History of the Mamluk Sultanate

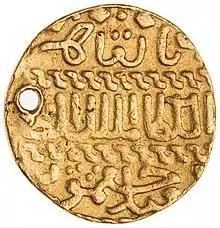
Gold dinar of Mamluk sultan Sayf ad-Din Jaqmaq minted in Cairo between 1438 and 1440

Baybars II ruled for roughly one year before al-Nasir Muhammad became sultan again in 1310, this time ruling for over three decades in a period often considered by historians of the Mamluks to be the apex of both the Bahri regime specifically and the Mamluk Sultanate in general. To avoid the experiences of his previous two reigns where the mamluks of Qalawun and Khalil held sway and periodically assumed the sultanate, al-Nasir Muhammad began efforts to establish a centralized autocracy. Early into his reign, in 1310, al-Nasir Muhammad imprisoned, exiled or killed any Mamluk emirs that supported those who toppled him in the past, including the Burji mamluks. He then assigned emirates to over thirty of his own mamluks. Initially, al-Nasir Muhammad left most of his father's mamluks undisturbed, but in 1311 and 1316, he imprisoned and executed most of them, and again redistributed emirates to his own mamluks. By 1316, the number of mamluks in the sultanate decreased to 2,000. Al-Nasir Muhammad further consolidated power by replacing Caliph al-Mustakfi with his own appointee, al-Wathiq, as well as compelling the qadi (head judge) to issue legal rulings advancing his interests.